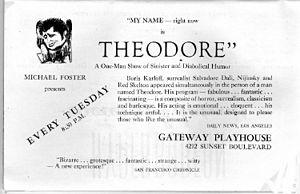
Theodore Gottlieb, connu sous le nom de scène de Brother Theodore, est un acteur américain d'origine allemande, connu en particulier pour ses monologues d'humour noir.